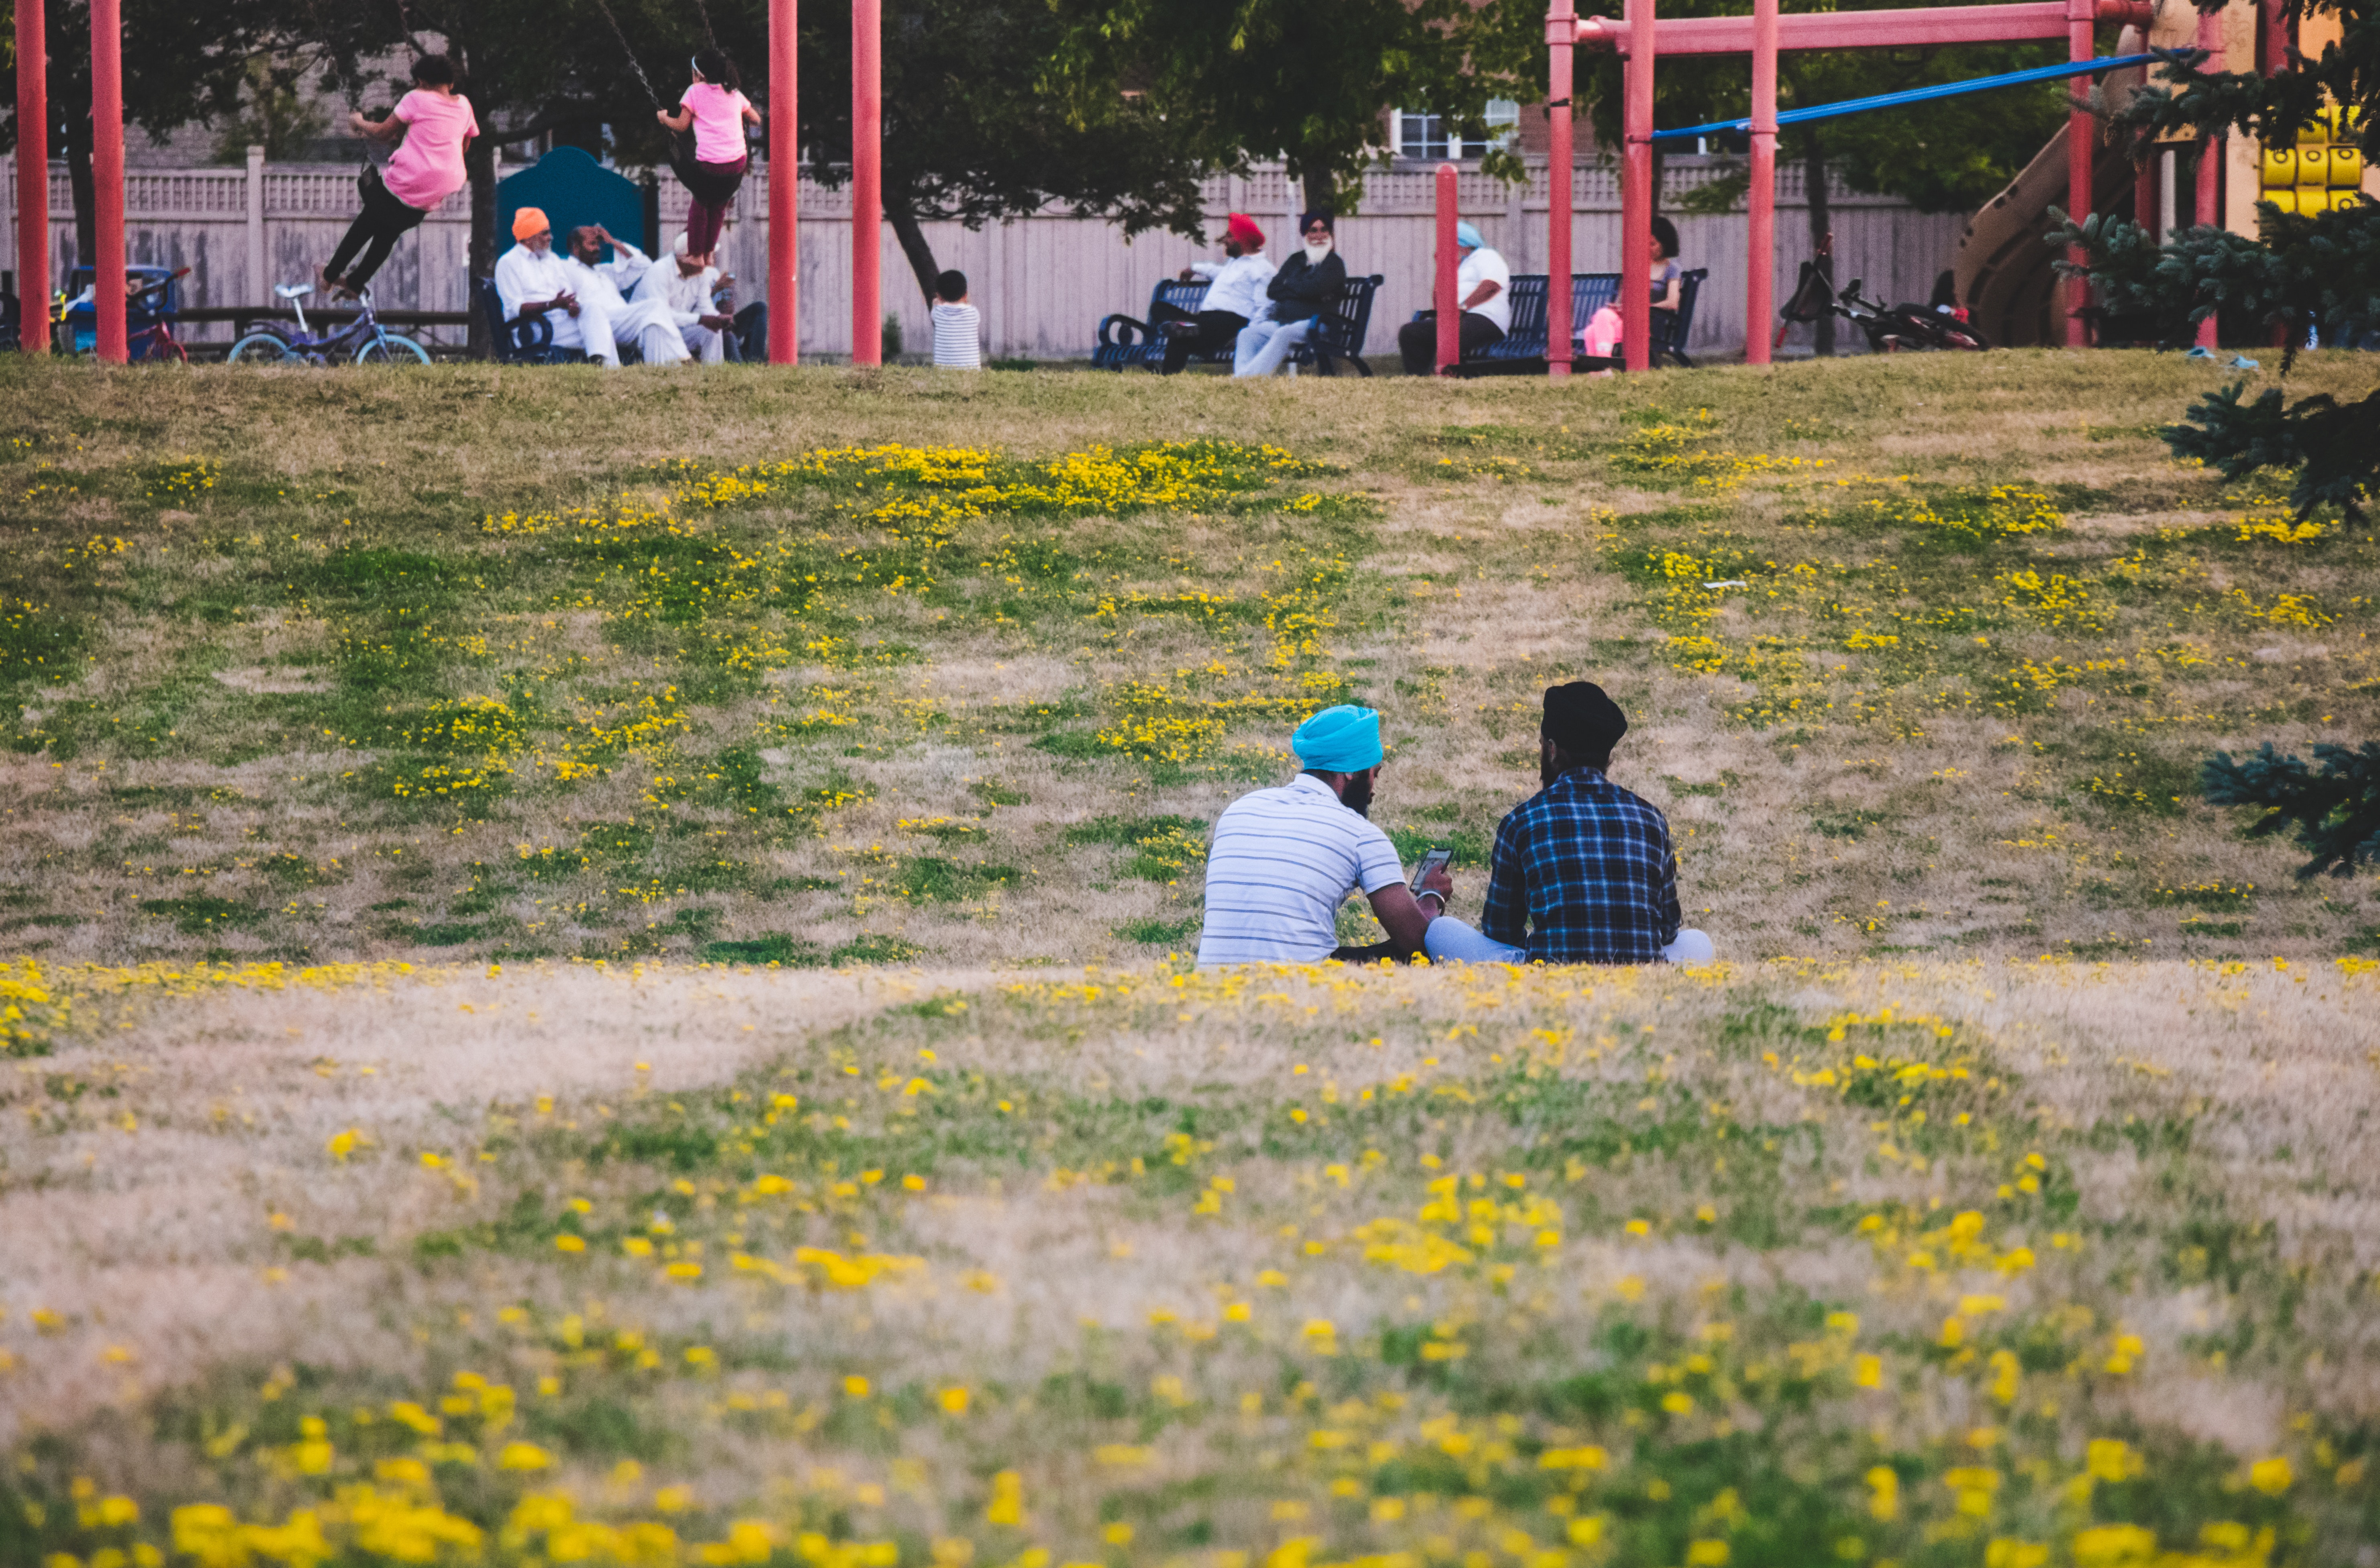
plant, flower, nature, yellow, spring, wildflower, flowering plant, field, grass, child, garden, outdoor recreation, recreation, tree, fun, meadow, park, summer, leisure, lawn, landscape, play, grass family, tourism